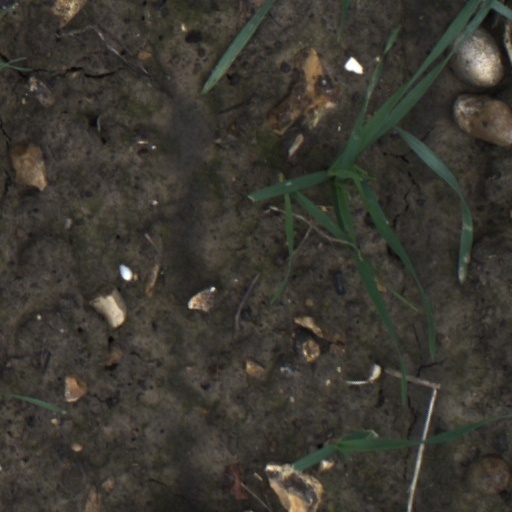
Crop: wheat